Déjà Vu (video game)

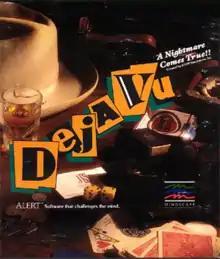
Box art for the computer and NES versions

Déjà Vu is a point-and-click adventure game set in the world of 1940s hardboiled detective novels and films. It was released in 1985 for Macintosh – the first in the MacVenture series – and later ported to several other systems, including the Amiga. Initially, the game featured black and white graphics, and later releases introduced color.